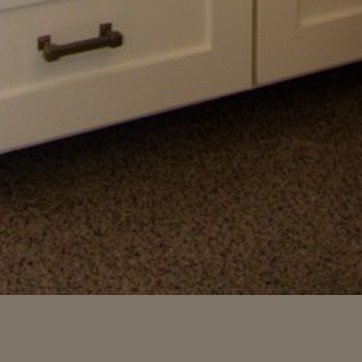
Material: carpet